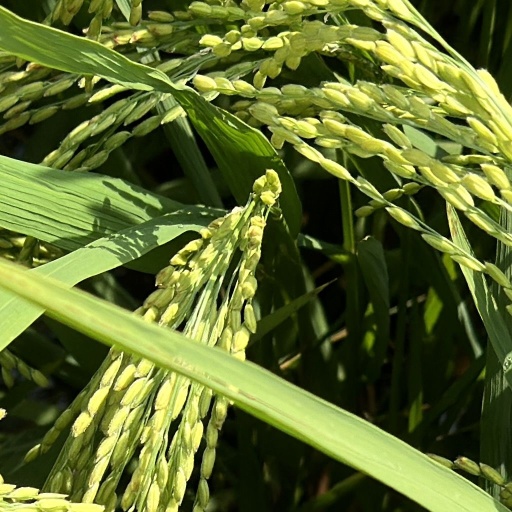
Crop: rice